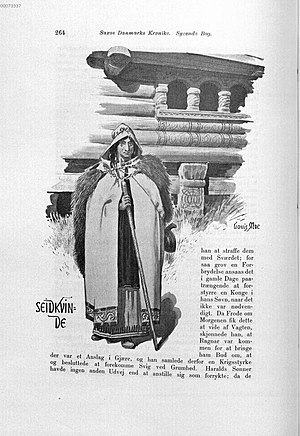
Sejd
Sejdkvinde - illstration af Louis Moe, 1898 til Frederik Winkel Horns udgave af Saxos danmarkskrønike.
"Sejd var type magi i norrøn tid. Sejd blev for det meste udført af kvinder, mens mænd, der havde befatning med sejd, blev set på med foragt og beskyldt for ergi, ""umandighed"", dvs. homoseksualitet. Sejd har klare lighedstræk med shamanisme.